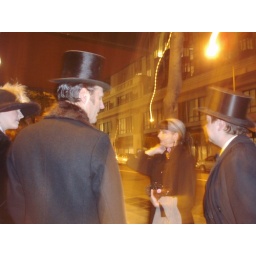
Waiting in line for the doors to open. Not sure what the bright light falling from the sky was in this photo.